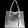
Label: Bag